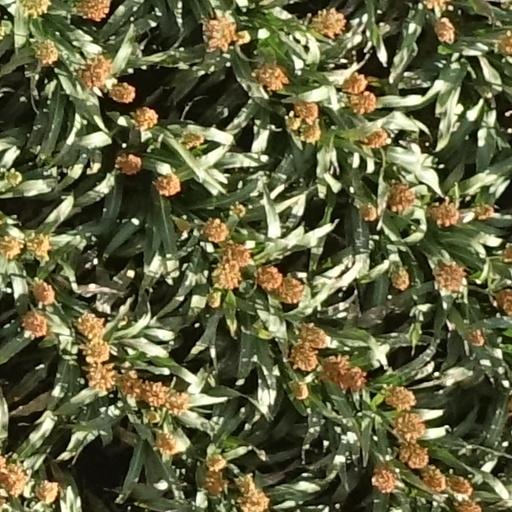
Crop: sorghum